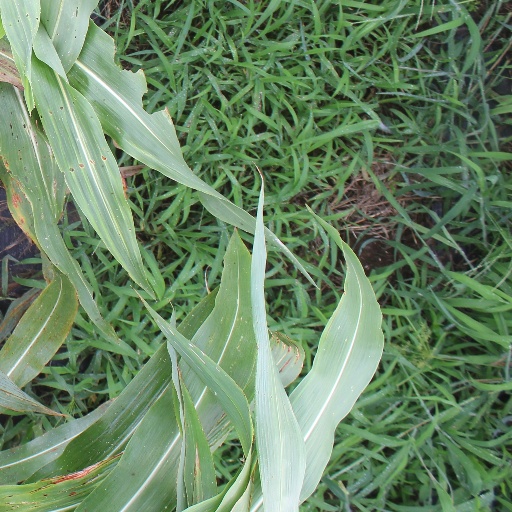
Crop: sorghum